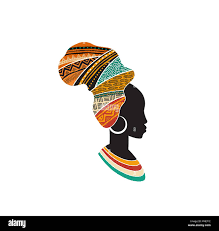
Nataal bi nag, mi ngi méngale ë...soxna soo xam ne ëe... Dañ koo méngale ci barab. Waaye nag li nekk ci bopp ba ñu ngi ci jublu kartu afrig. Manaam Afrig ni mu bindoo. Moom nag mu ngi takk ay jaaro. Am na it ay couleurs.